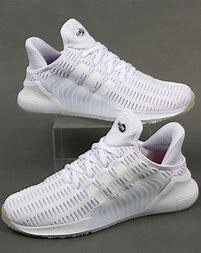
Brand: adidas
Model: Climacool